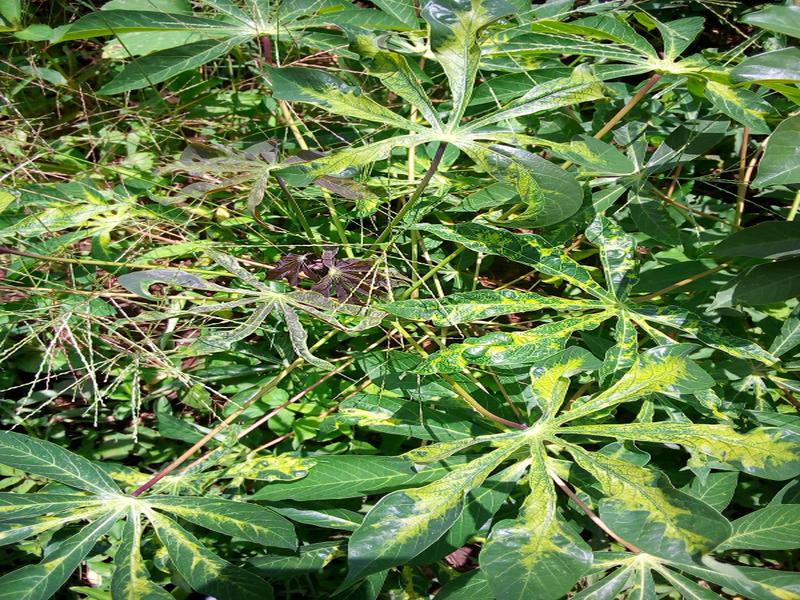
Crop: cassava
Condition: mosaic_disease